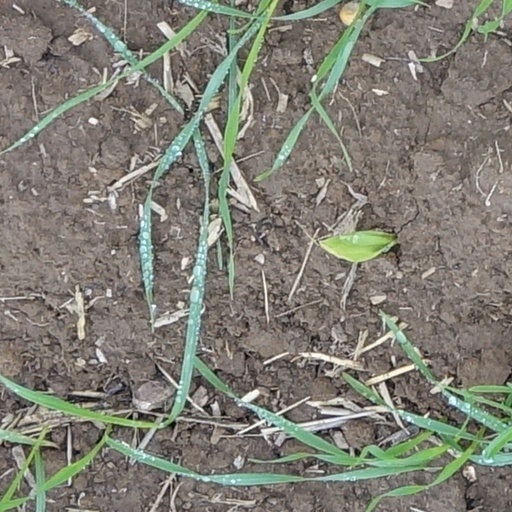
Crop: wheat